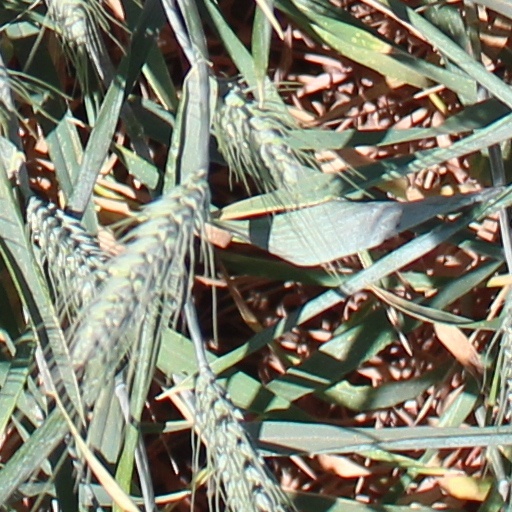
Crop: wheat